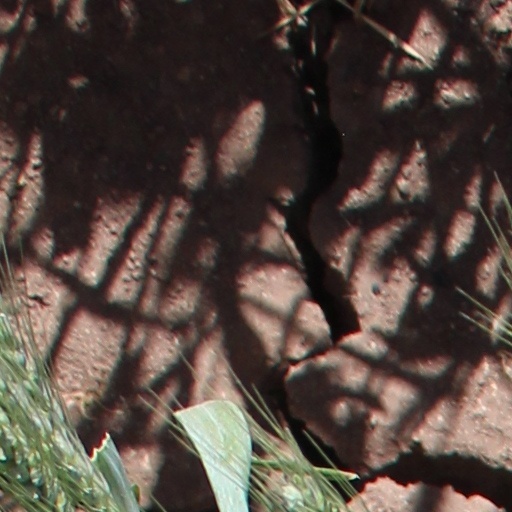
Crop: wheat